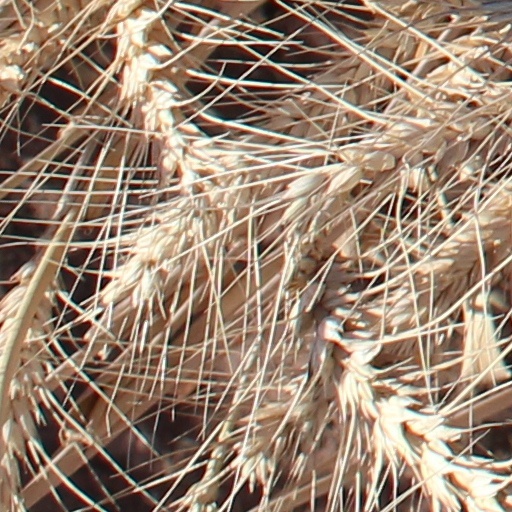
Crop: wheat